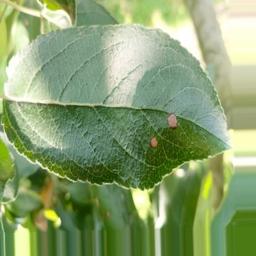
Label: Alternaria